U.S. Route 2

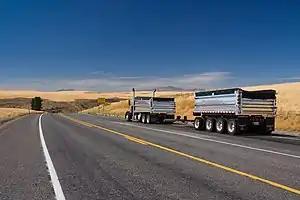
A section of US 2 near Waterville, Washington

Within Washington, US 2 is the northernmost all-season highway through the Cascade Mountains. It begins at I-5 and SR 529 in Everett and travels east via Stevens Pass. It intersects US 97 approximately east of Leavenworth and continues as a duplicate route crossing the Columbia River at Wenatchee, then continues north as far as Orondo, where US 97 splits north. US 2 continues to Spokane and the border in Newport.